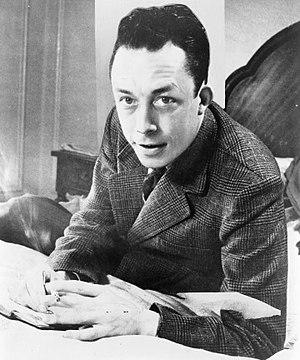
Albert Camus, gagnant de prix Nobel, portrait de buste, posé au bureau, faisant face à gauche, avec une cigarette
Georges Albert Maurice Victor Bataille, né le 10 septembre 1897 à Billom, mort le 9 juillet 1962 à Paris, est un bibliothécaire et écrivain français.
Cet article relate les faits saillants de l'histoire de l'époque moderne de l'Algérie.
La guerre d’Algérie ou révolution algérienne aussi connue comme la guerre d'indépendance algérienne ou guerre de libération nationale ou encore les événements d'Algérie, est un conflit armé qui s'est déroulé de 1954 à 1962 en Algérie, colonie française depuis 1830, divisée en départements depuis 1848. L'aboutissement est la reconnaissance de l'indépendance du territoire le 5 juillet 1962.
L'Étranger est le premier roman d’Albert Camus, paru en 1942. Il prend place dans la tétralogie que Camus nommera « cycle de l’absurde » qui décrit les fondements de la philosophie camusienne : l’absurde. Cette tétralogie comprend également l’essai intitulé Le Mythe de Sisyphe ainsi que les pièces de théâtre Caligula et Le Malentendu.
Albert Camus, né le 7 novembre 1913 à Mondovi, près de Bône, en Algérie, et mort le 4 janvier 1960 à Villeblevin dans un accident de voiture, dans l'Yonne en France, est un écrivain, philosophe, romancier, dramaturge, essayiste et nouvelliste français. Il est aussi journaliste militant engagé dans la Résistance française et, proche des courants libertaires, dans les combats moraux de l'après-guerre.
L'humanisme, terme créé à la fin du XVIIIᵉ siècle et popularisé au début du XIXᵉ siècle, a d'abord et pendant longtemps désigné exclusivement un mouvement culturel, philosophique et artistique prenant naissance au XIVᵉ siècle dans l'Italie de la Renaissance, puis se développant dans le reste de l’Europe. Moment de transition du Moyen Âge aux Temps modernes, ce mouvement est en partie porté par l'esprit de laïcité qui resurgit alors, point de départ d’une crise de confiance profonde qui affecte l'Église catholique.
René Char, né le 14 juin 1907 à L'Isle-sur-la-Sorgue et mort le 19 février 1988 à Paris, est un poète et résistant français.